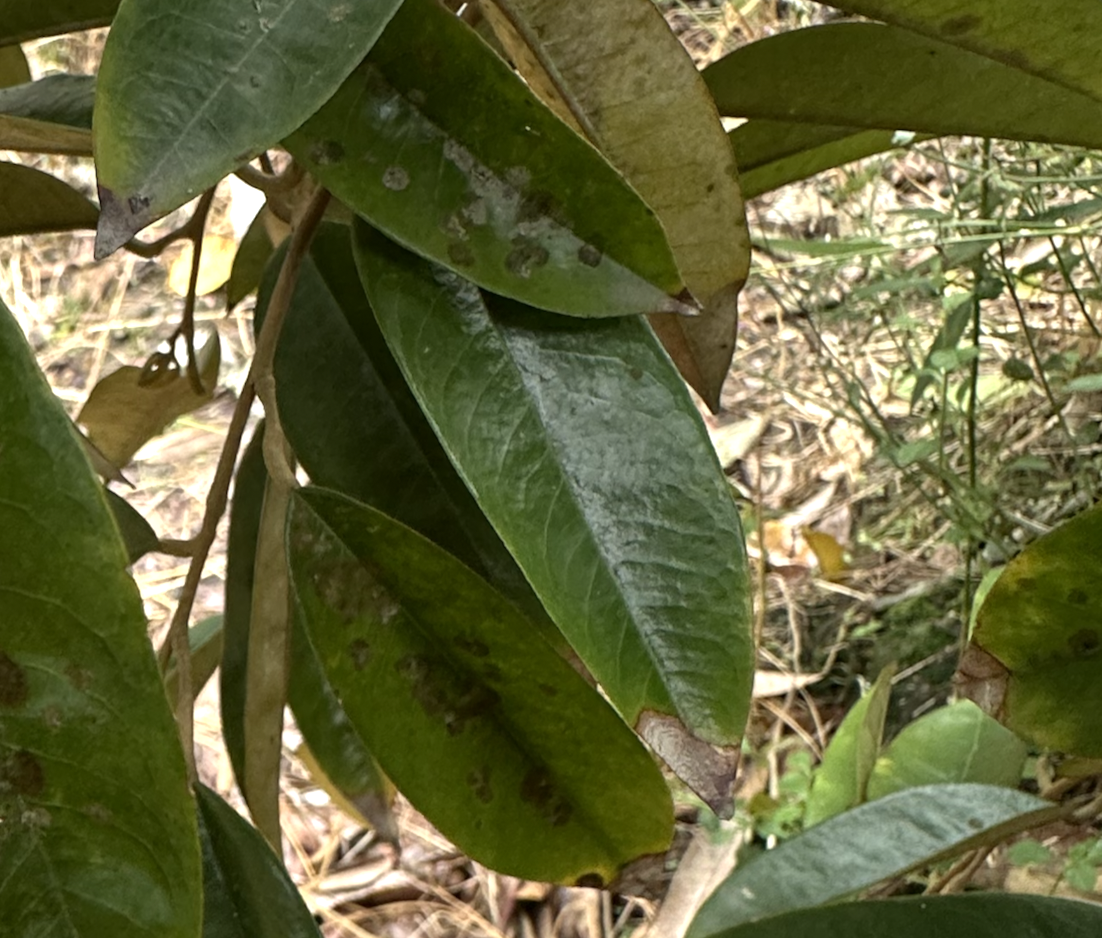
Label: stem_blight